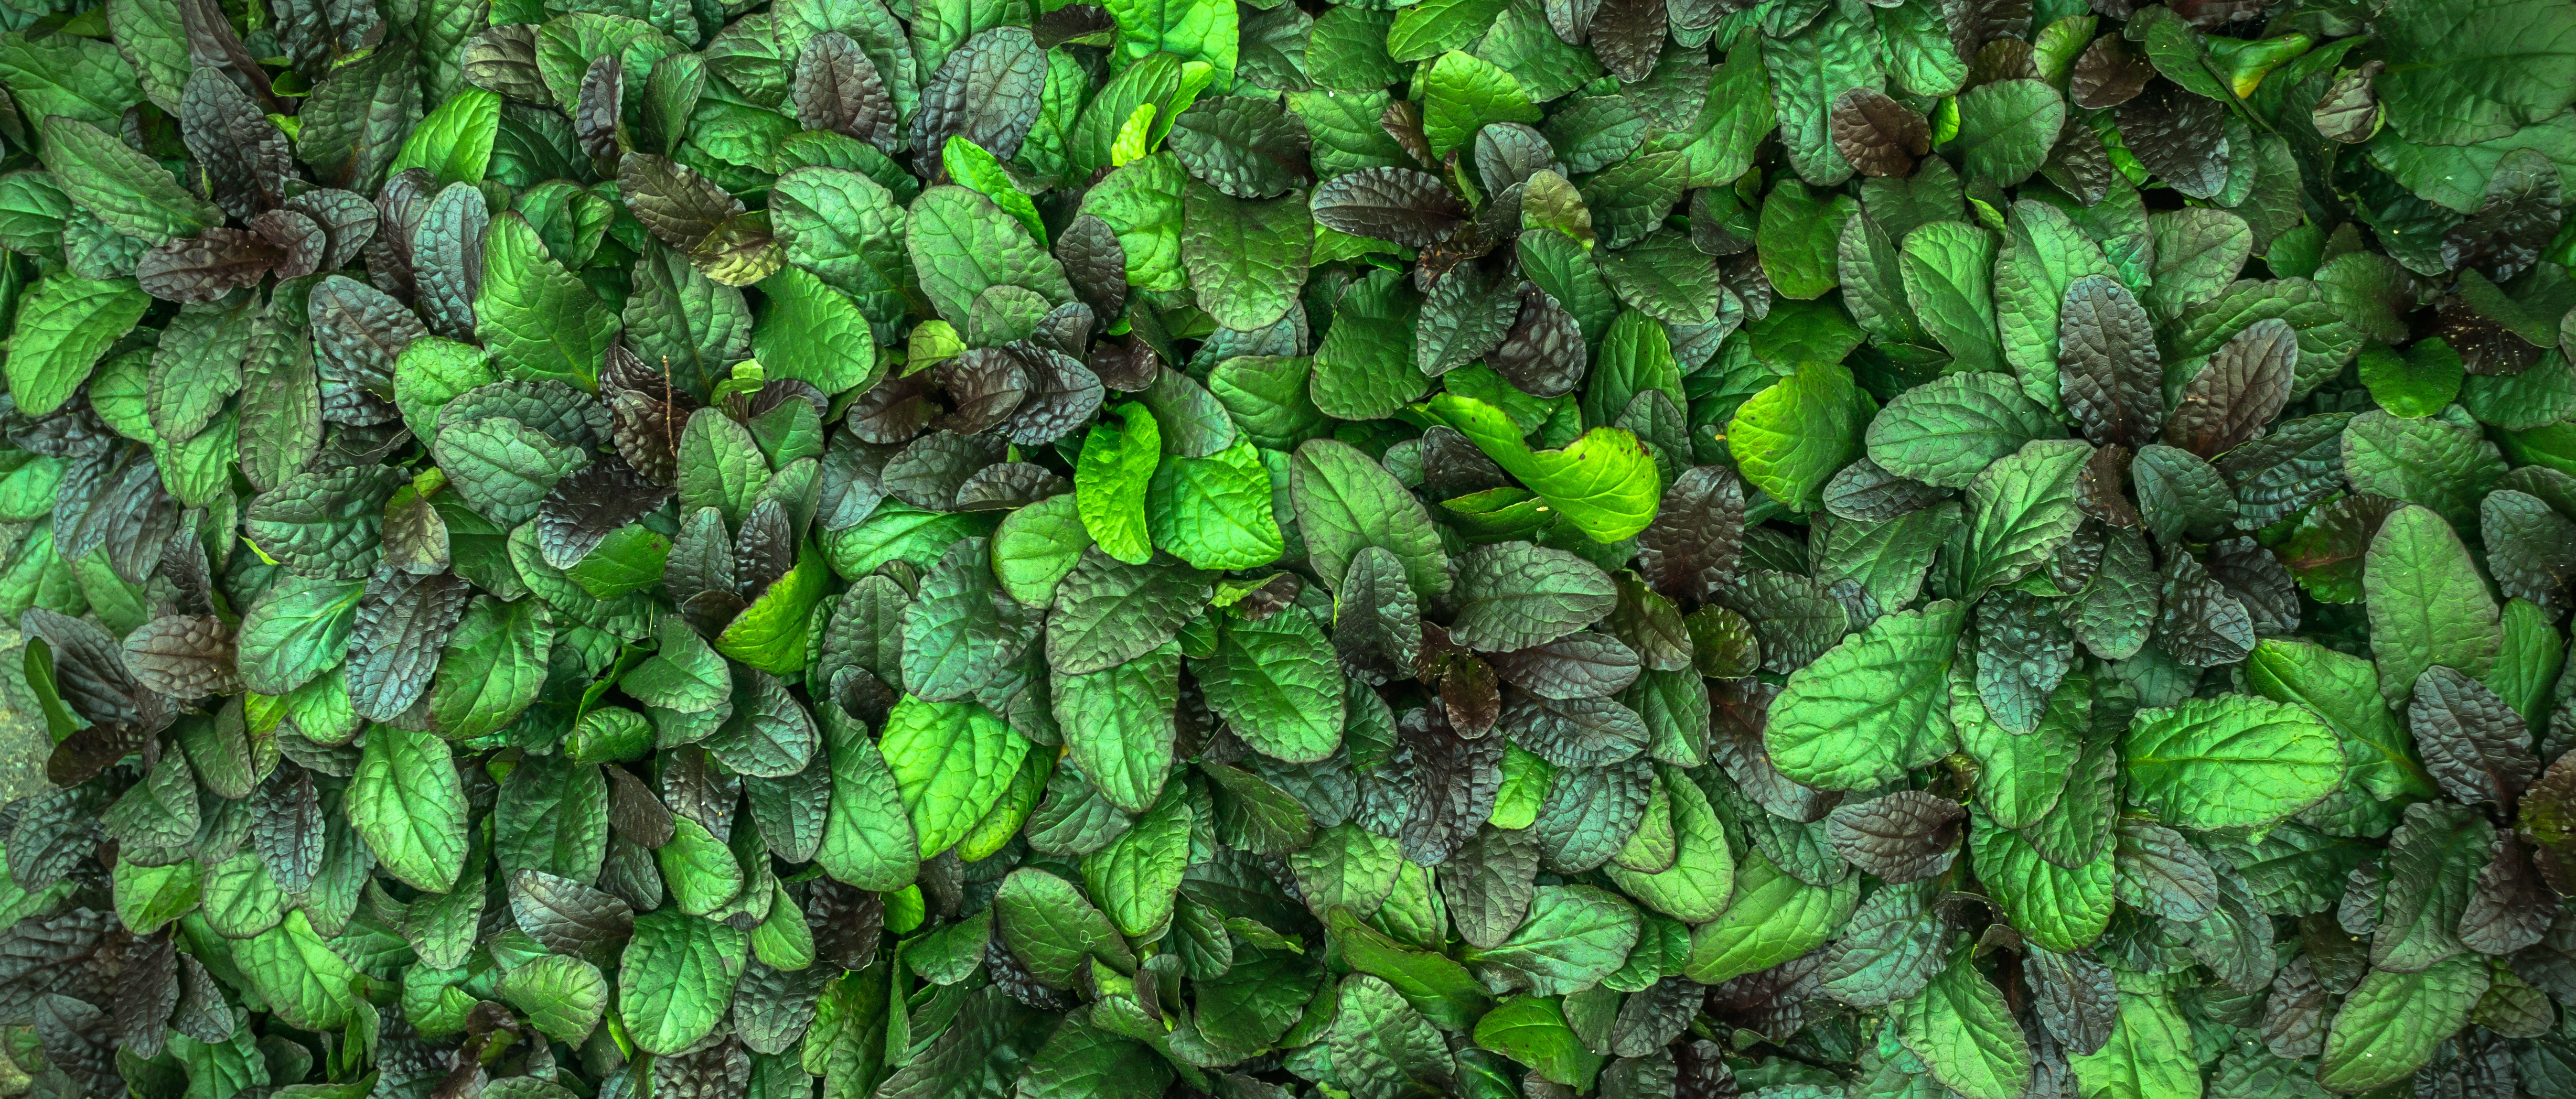
nature, forest, abstract, plant, texture, leaf, flower, moss, pattern, green, jungle, herb, produce, desktop, botany, plants, background, vegetation, rainforest, deciduous, wallpapers, the leaves, flowering plant, state of the union, hwalyeob, land plant, ferns and horsetails, non vascular land plant